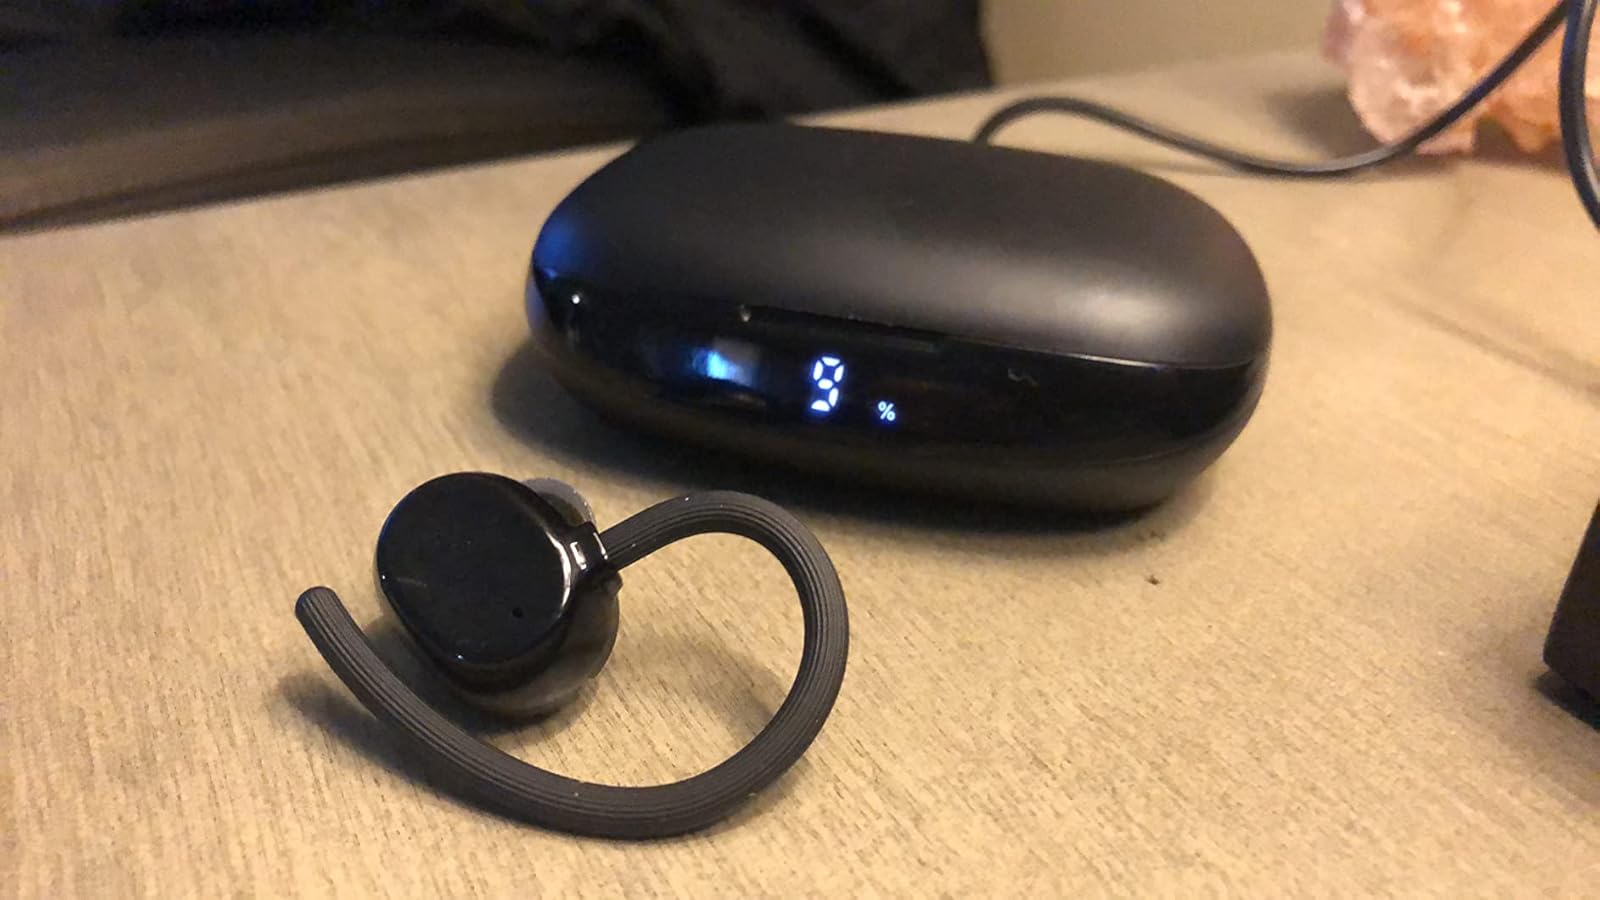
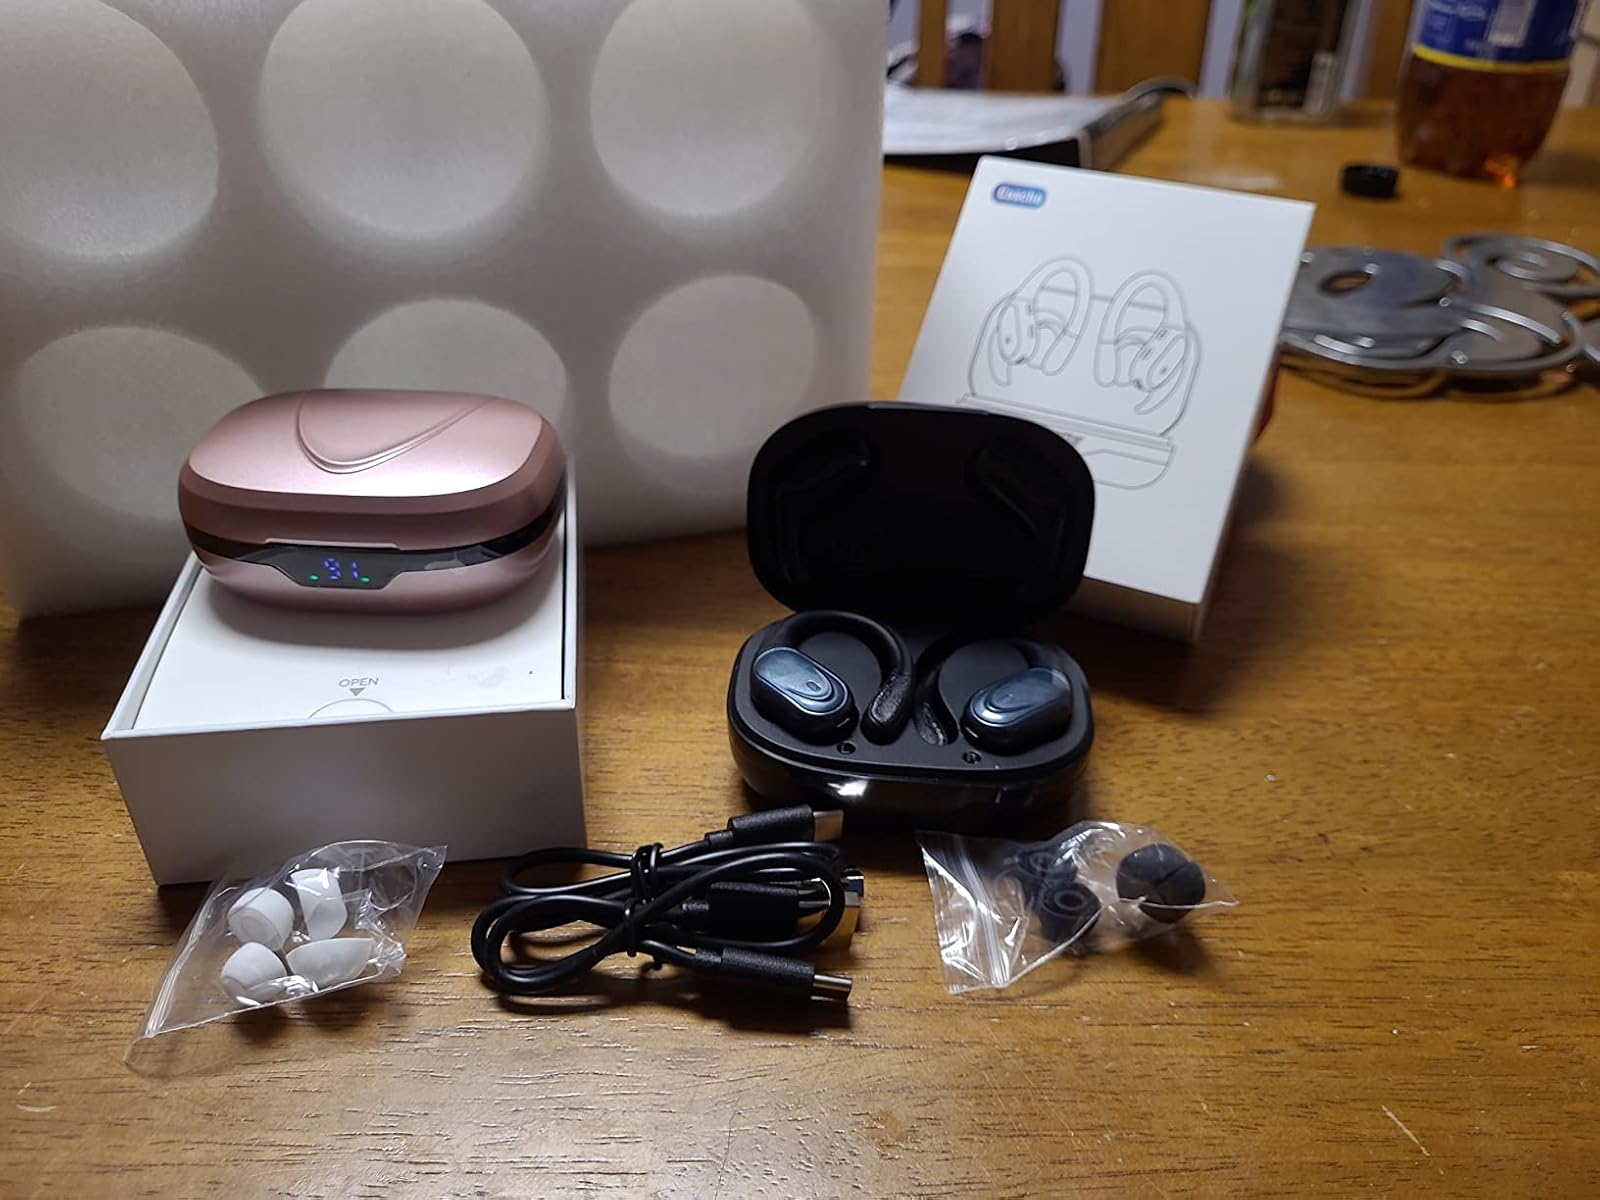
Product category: earbuds
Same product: no